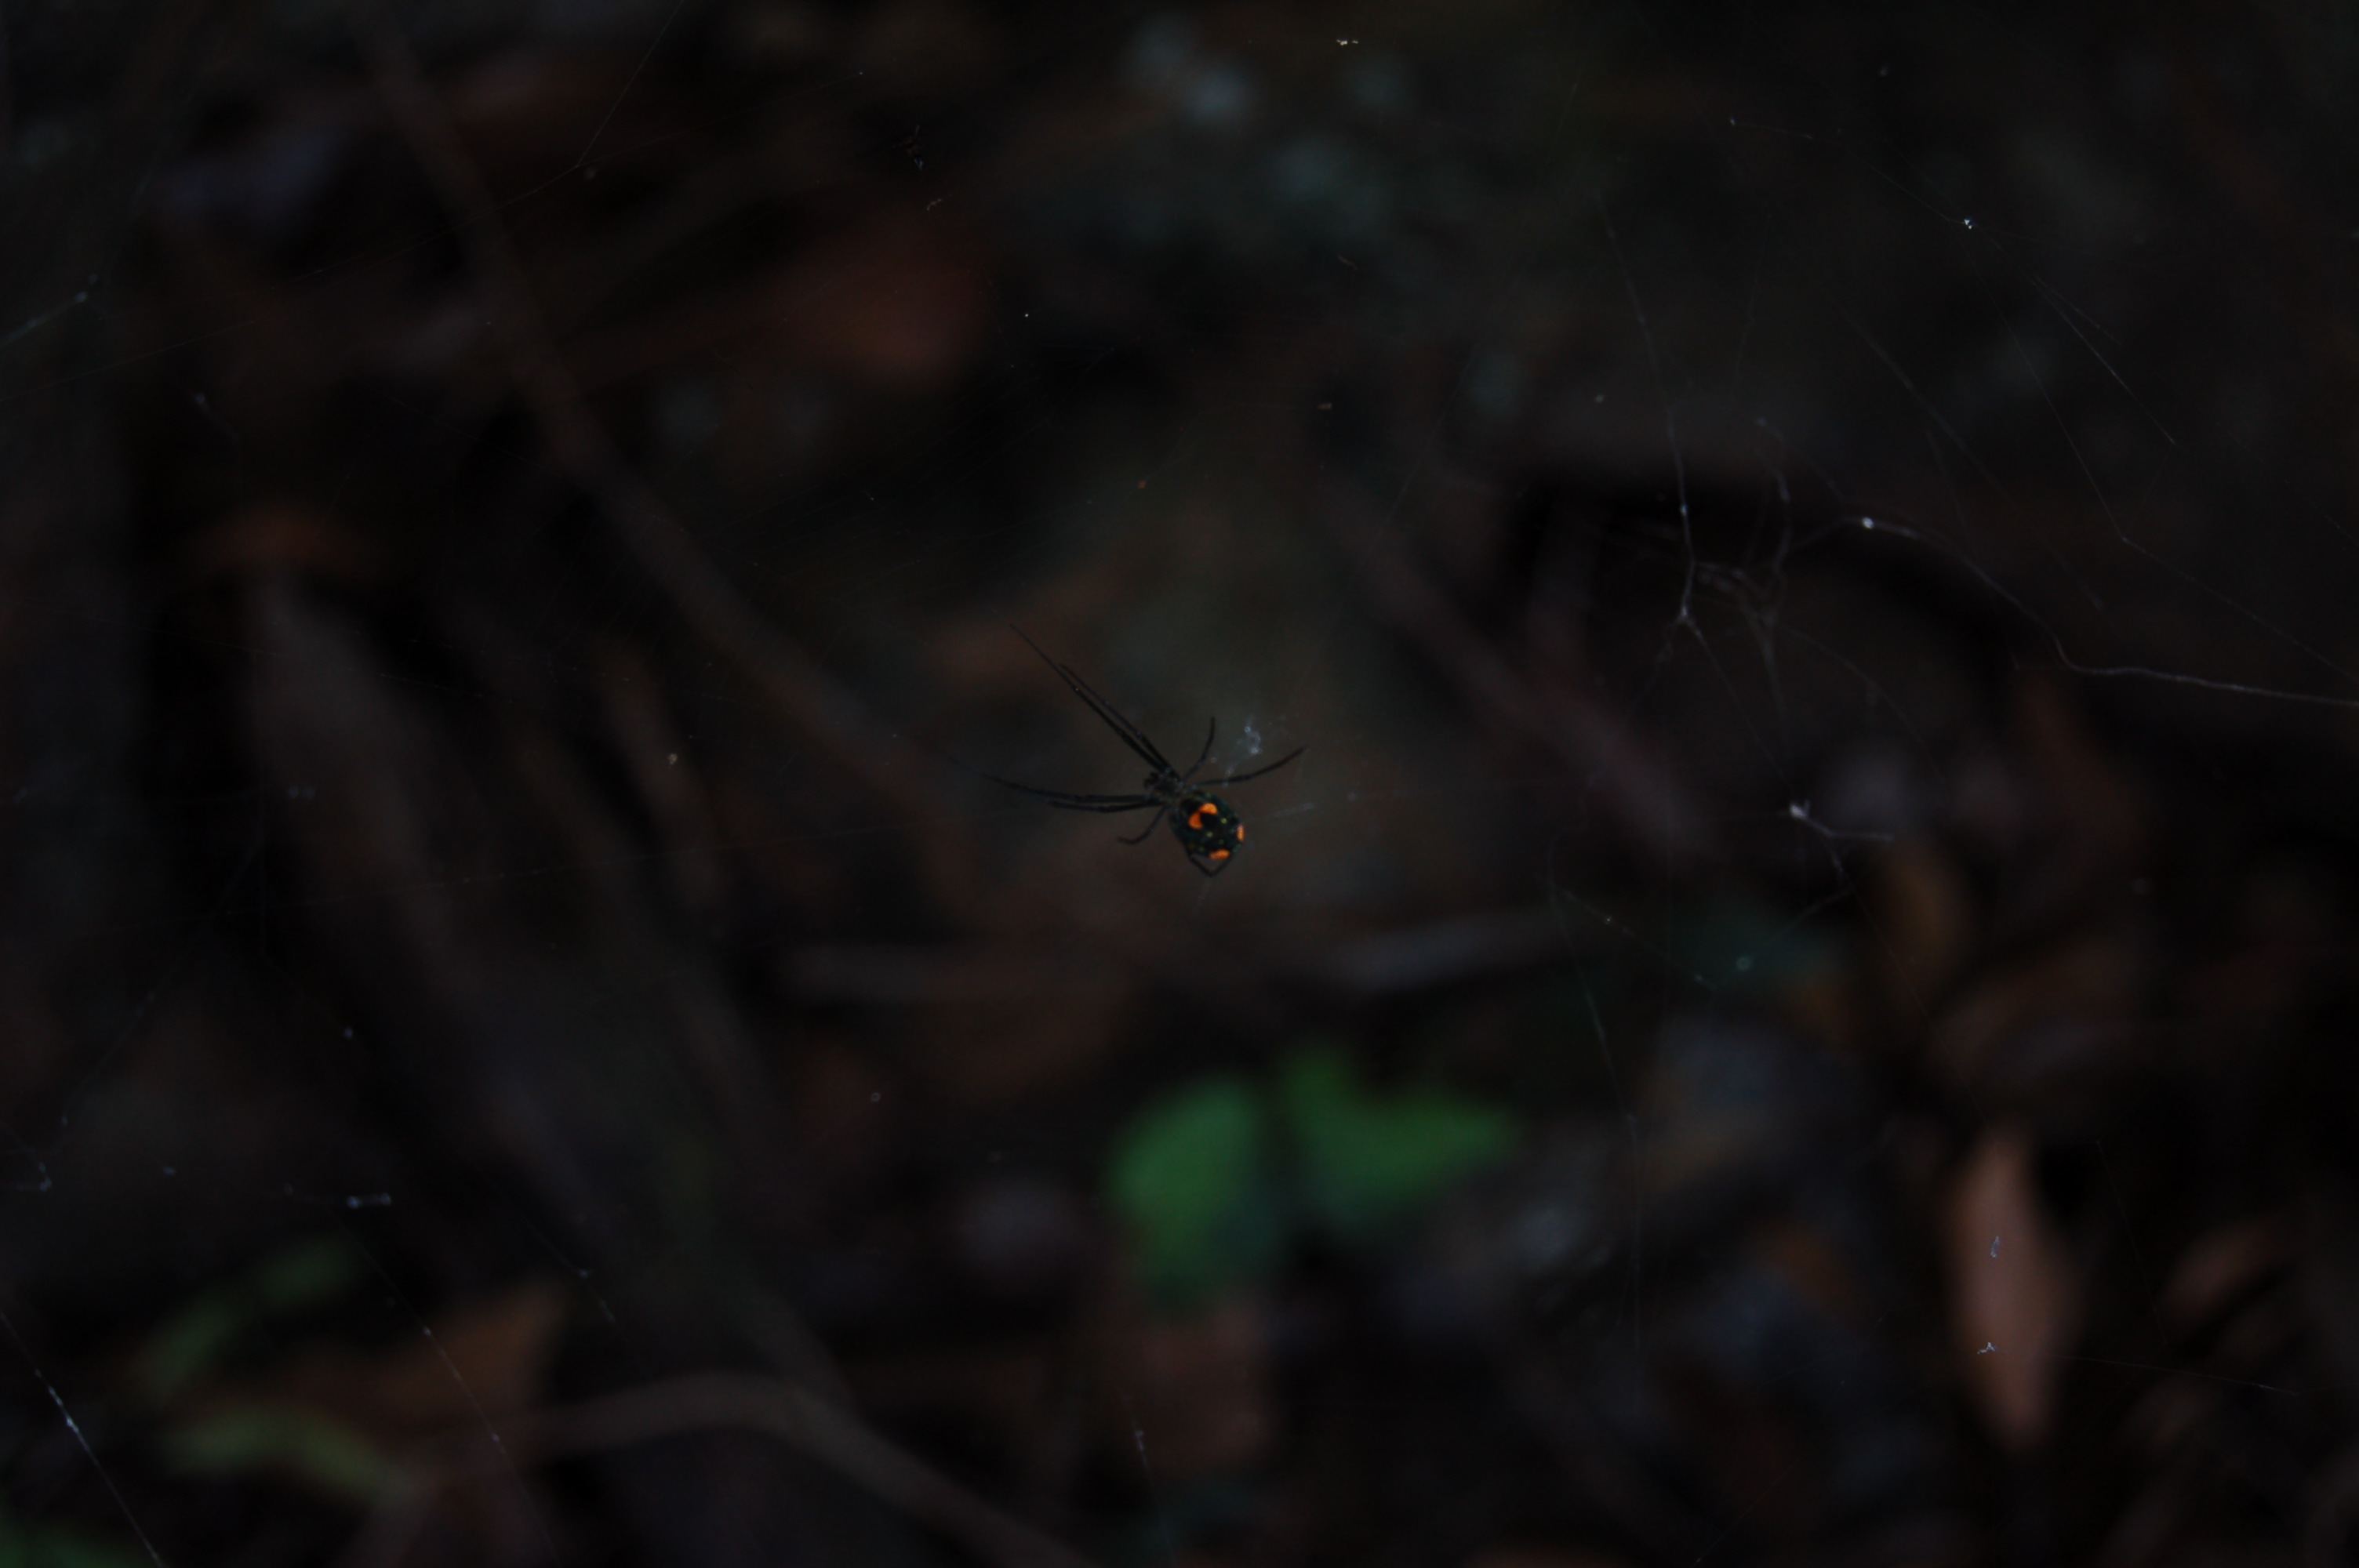
spider, orb weaver, arachnid, spider web, macro photography, darkness, invertebrate, close up, wildlife, atmosphere, organism, arthropod, night